Frank L. Gailer Jr.

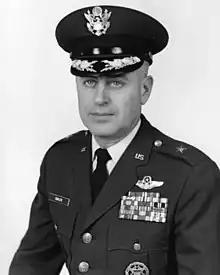
Gailer as a brigadier general in 1970

Frank Lewis Gailer Jr. (November 13, 1923 – September 6, 2018) was an American flying ace in the 357th Fighter Group during World War II, and a career fighter pilot in the United States Air Force. During World War II, Gailer was credited in the destruction of 5.5 enemy aircraft in aerial combat before he was subsequently shot down and taken prisoner. During Vietnam War, he commanded a fighter wing and flew more than 200 combat missions.